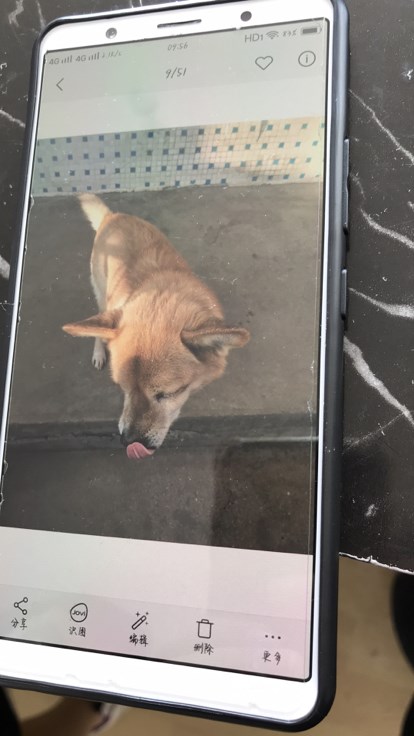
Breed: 3336-n000121-chinese_rural_dog